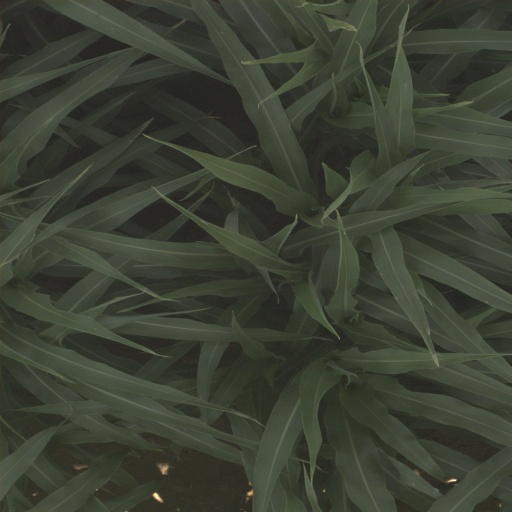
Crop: sorghum